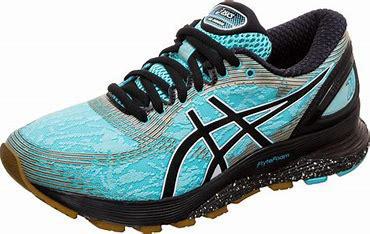
Brand: Asics
Model: Gel Nimbus 21